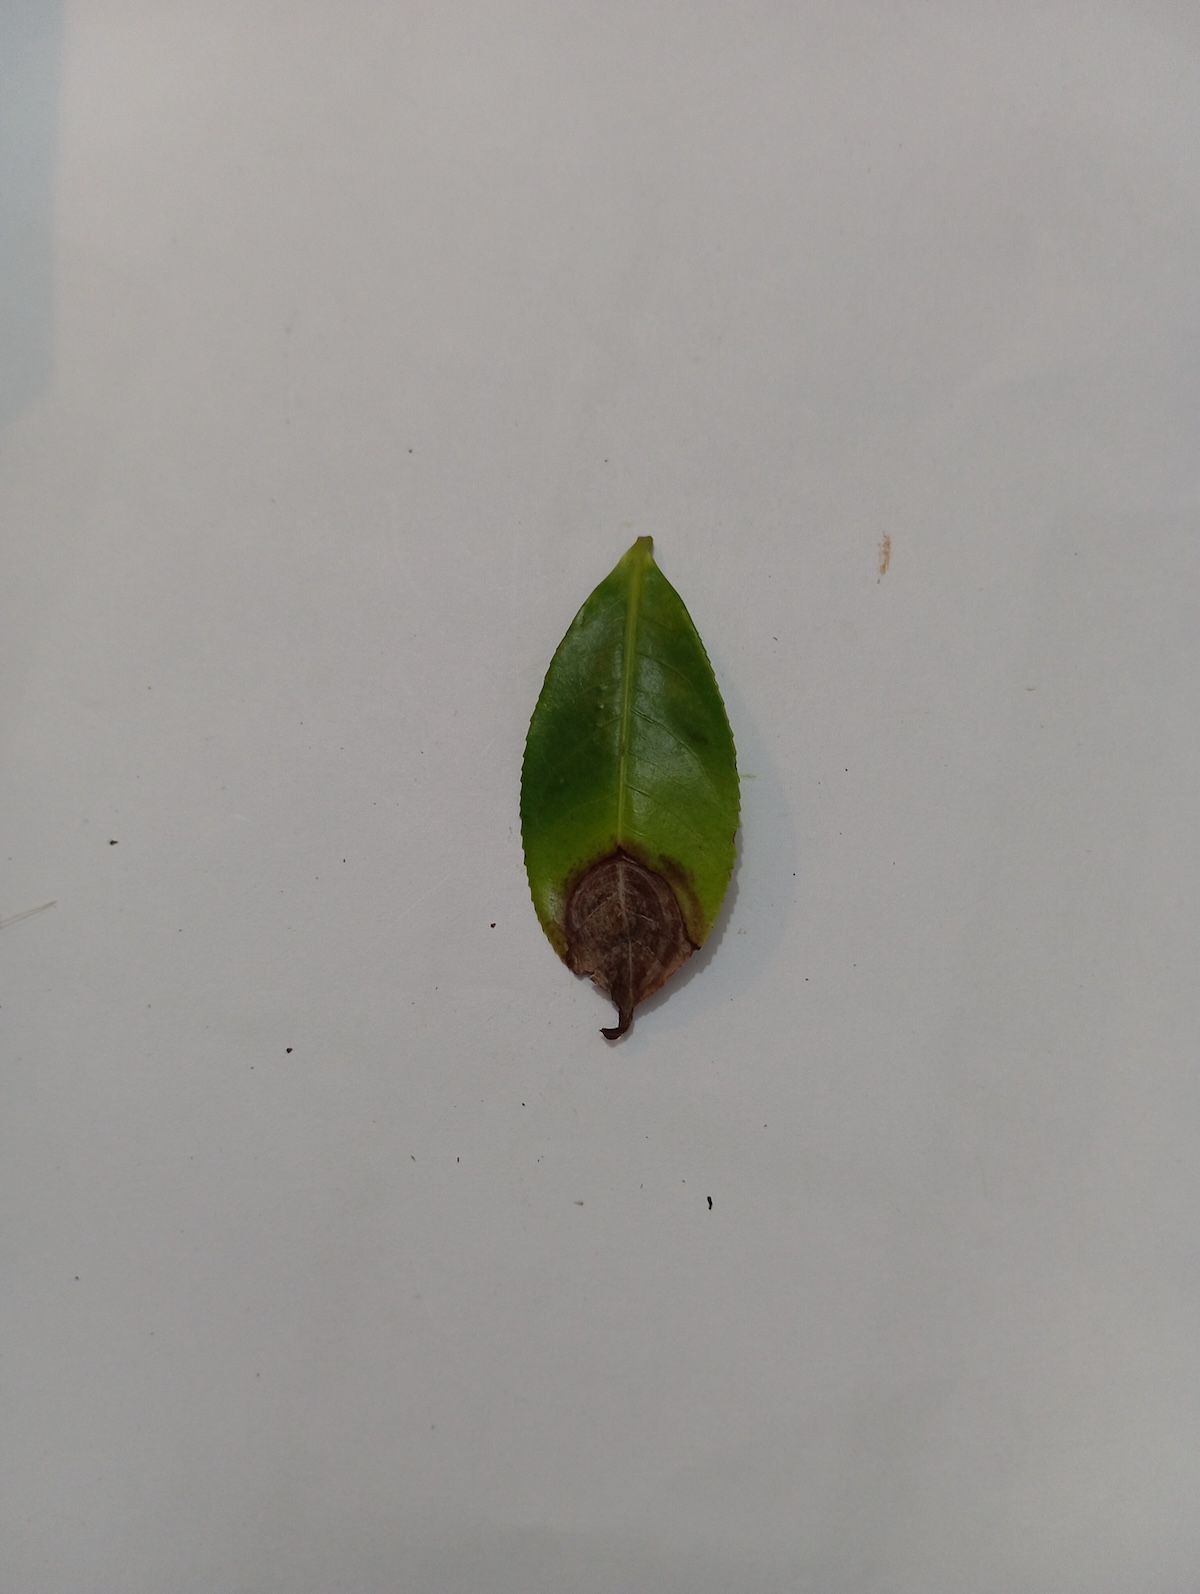
Label: Gray Blight